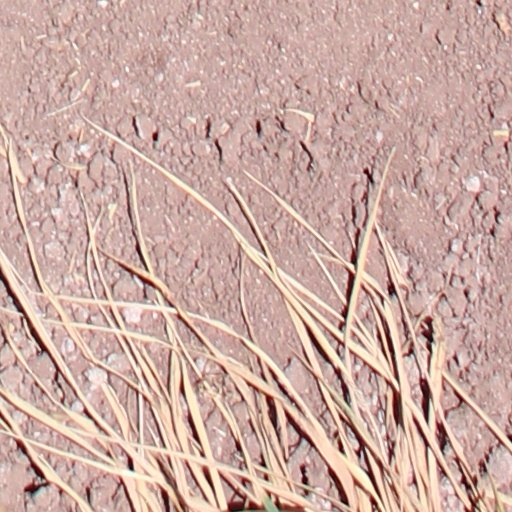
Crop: wheat